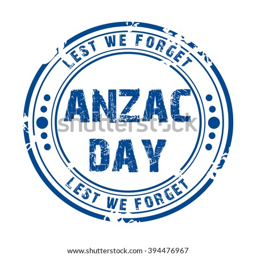
vector illustration of a stamp for holiday .